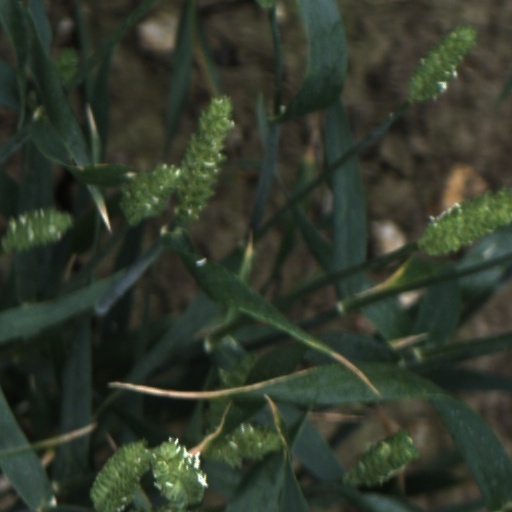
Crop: wheat